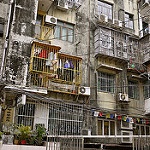
Label: buildings